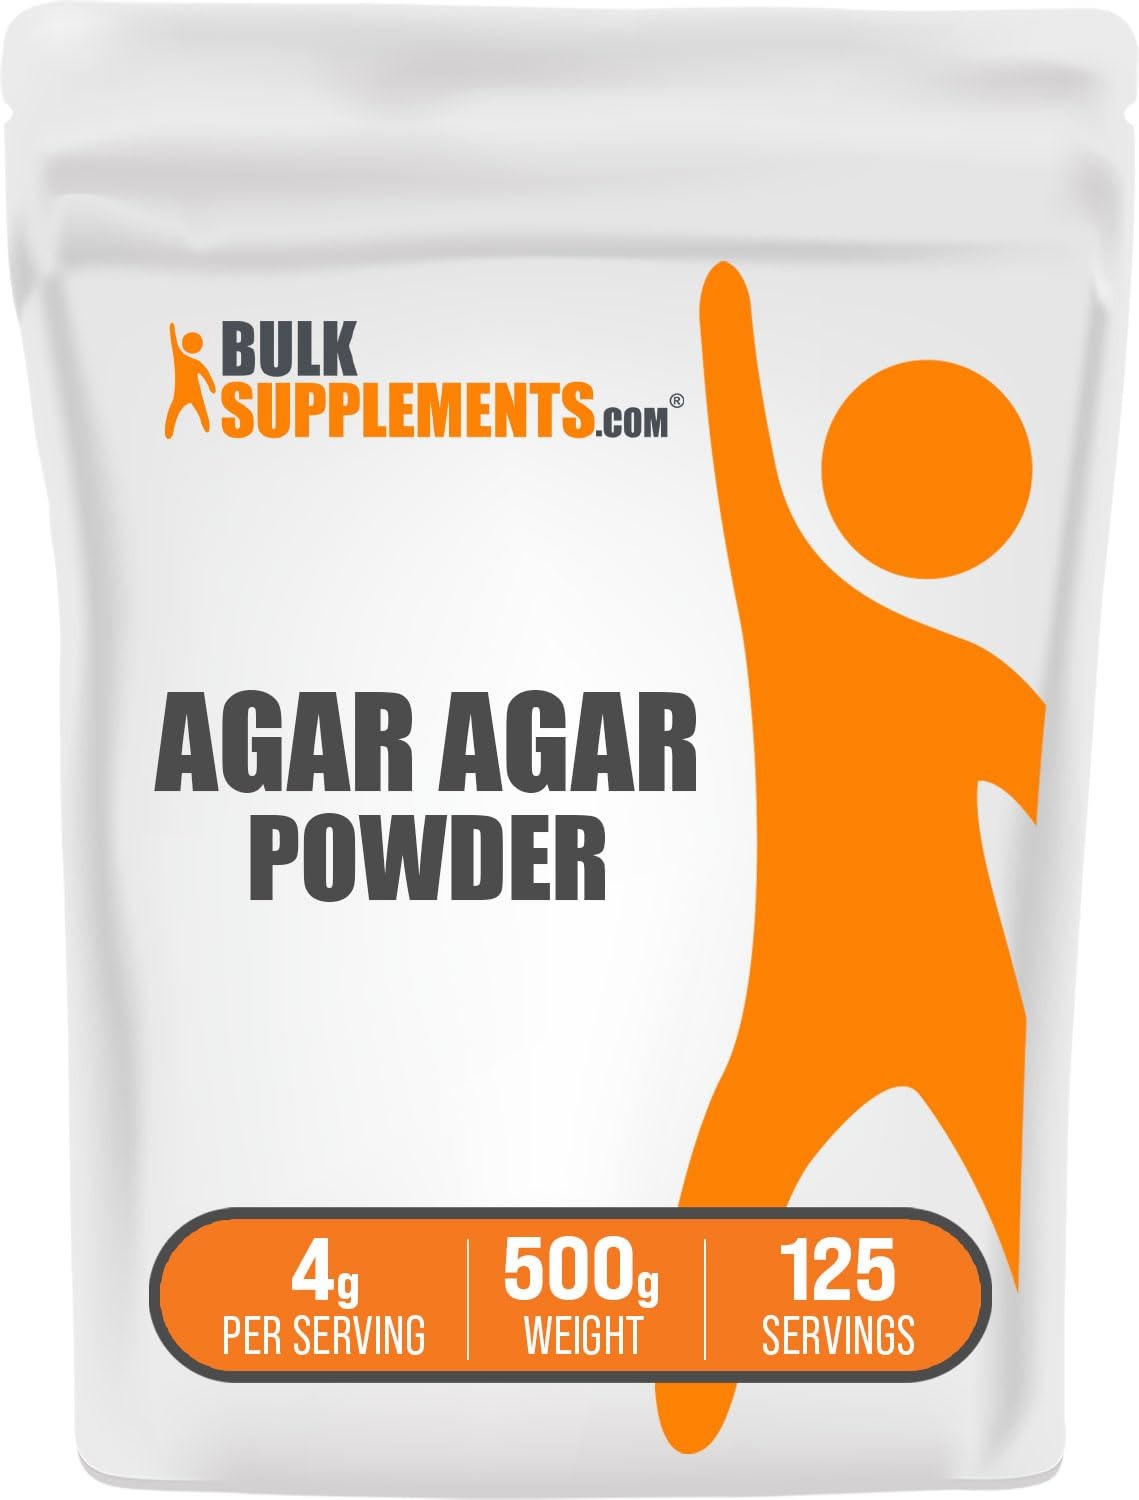
Item Name: BulkSupplements.com Agar Agar Powder - Agar Agar Gelatin Powder, Vegan Alternative - Gluten Free & Sugar Free, 4g per Serving, 500g (1.1 lbs) (Pack of 1)
Bullet Point 1: Elevate Your Health and Palate: Infusing your meals with our Agar Agar powder, a vegan alternative, not only tantalizes your taste buds but also boosts your nutritional intake. Packed with health-enhancing properties, they're the perfect blend of wellness and indulgence.
Bullet Point 2: Allergen-Free Alternatives for Everyone: Cater to every dietary need with confidence. Our Agar Agar powder, or Agar Agar gelatin powder, offer allergen-free options, ensuring everyone, regardless of dietary restrictions, can experience the joy of delicious, flavorful food.
Bullet Point 3: Versatile Application to any Recipe: Employ food additives wisely within a multitude of supplement formats, from baking, cooking and shakes. This Agar Agar powder, vegan & food grade, critical in optimizing texture, flavor, & stability, making them indispensable across your entire range of health & wellness products.
Bullet Point 4: Transparent and Trustworthy: Experience the confidence that comes with choosing a supplement that not only meets rigorous third-party testing but also upholds the principles of clarity and integrity in its formulation and production.
Bullet Point 5: Commitment to Excellence: Produced in a facility compliant with strict cGMP standards, our Agar Agar powder, or Agar Agar gelatin powder, stands as a testament to our dedication to quality. You can trust in our product's consistency and excellence, batch after batch.
Product Description: At BulkSupplements.com, we sell dietary supplement ranging from amino acids & protein powders, to herbal supplements, vitamins & minerals that may help your health and wellness journey. Find the perfect addition to your daily routine. Our wide selection gives you the freedom to create your own supplement regimen for your health goals. We offer variety of forms to help you find what works for your lifestyle, pick between powder, capsules & softgels. Our broad selection of dietary supplements are manufactured according to cGMP Standards to ensure the highest quality for manufacturing, packaging, labeling, and holding operations. Plus, we work with a third-party laboratory that test our each batches of our products at multiple stages during production, from raw material to finished products, to ensures compliance, standards, and consistency. With a variety of more than 500 supplements, we have something for everyone. Whether you're looking to maintain optimal health or just want some help crossing the finish line, we've got you covered.
Value: 17.637
Unit: Ounce

Price: 29.97